Culture of Guam

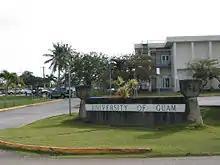
The sign for the University of Guam is flanked by latte stones.

Historically, Chamorro houses were raised on wooden posts or pillars of stone (called latte), and thatched with palm leaves. Their boats were kept in pillar-supported sheds near the water. The latte stones are stone pillars built integral to every house on the Guam island and also in all other Marianas islands. The latte stone houses built length wise were narrow with a rising roof with long rafters. The rafters were extended to the ground level and buried in the ground as a protection against cyclonic winds. Hardwood (of "ifil" or seeded breadfruit trees or "palo maria") formed the main framework of the houses with woven palm leaves covering the sides. The flooring was made of wood from betel nut trees or of split bamboo. Usually the kitchen was made as a separate house. Most of the 180 or so villages in Guam were mostly destroyed during the Spanish-Chamorro war between 1670 and 1695, and only the latte from 20 houses still remain, where remnants of pottery, shell tools and stone are scattered. In modern times the latte stone has become a symbol of Chamorro identity and concrete lattes have been fashioned into new buildings, while actual latte stones can be seen incorporated into residential landscaping.